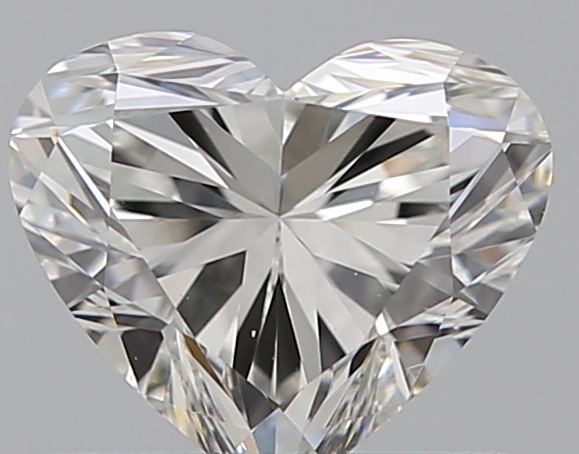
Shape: heart
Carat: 0.71
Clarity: VVS2
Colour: H
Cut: EX
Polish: EX
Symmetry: EX
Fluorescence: N
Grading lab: GIA
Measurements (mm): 5.32 x 6.27 x 3.8